Pargny-et-Filain

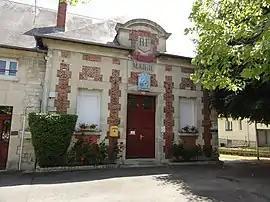
Town hall

Pargny-et-Filain is a commune in the Aisne department in northern France. It was formed on 1 January 2025, with the merger of Filain and Pargny-Filain.